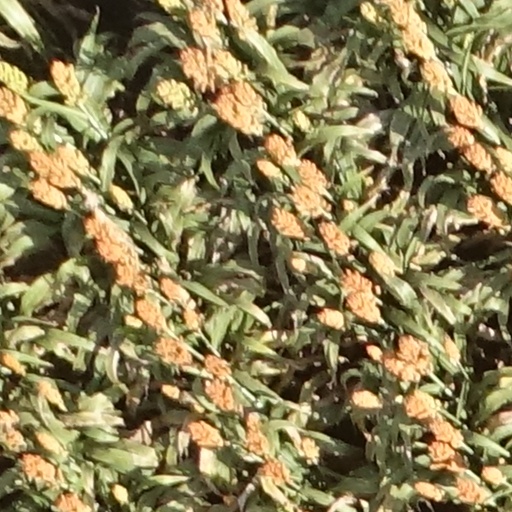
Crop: sorghum